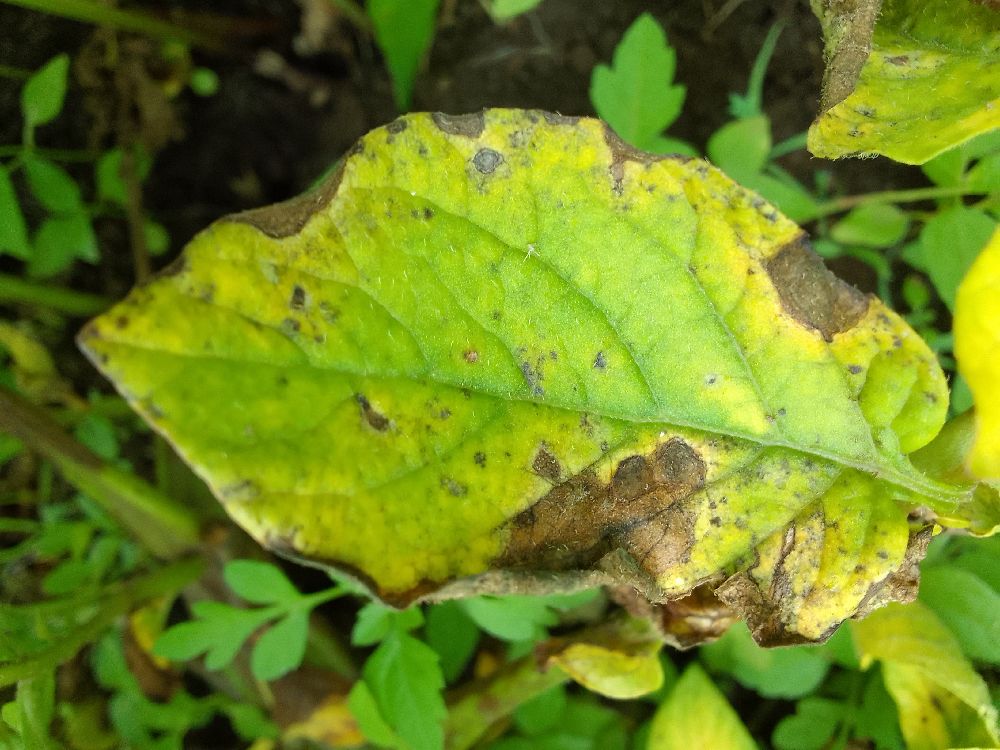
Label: Early blight